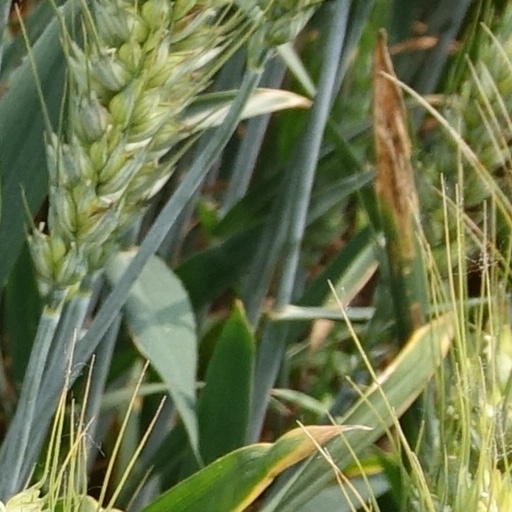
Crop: wheat